Fran Perea

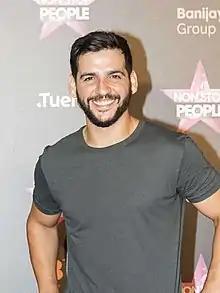

Francisco Manuel Perea Bilbao (born 20 November 1978 in Málaga, Andalucía, Spain), professionally known as Fran Perea, is a Spanish actor and singer.